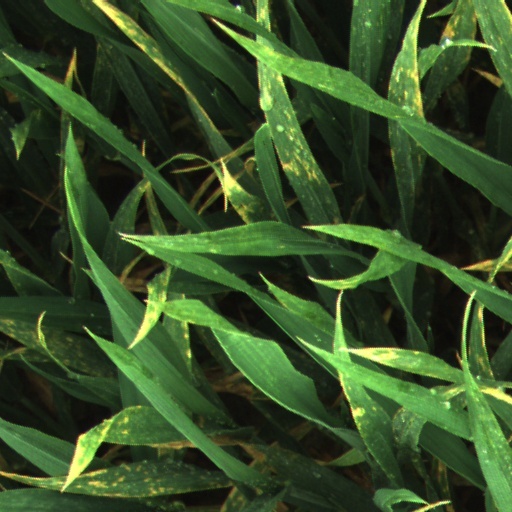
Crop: wheat